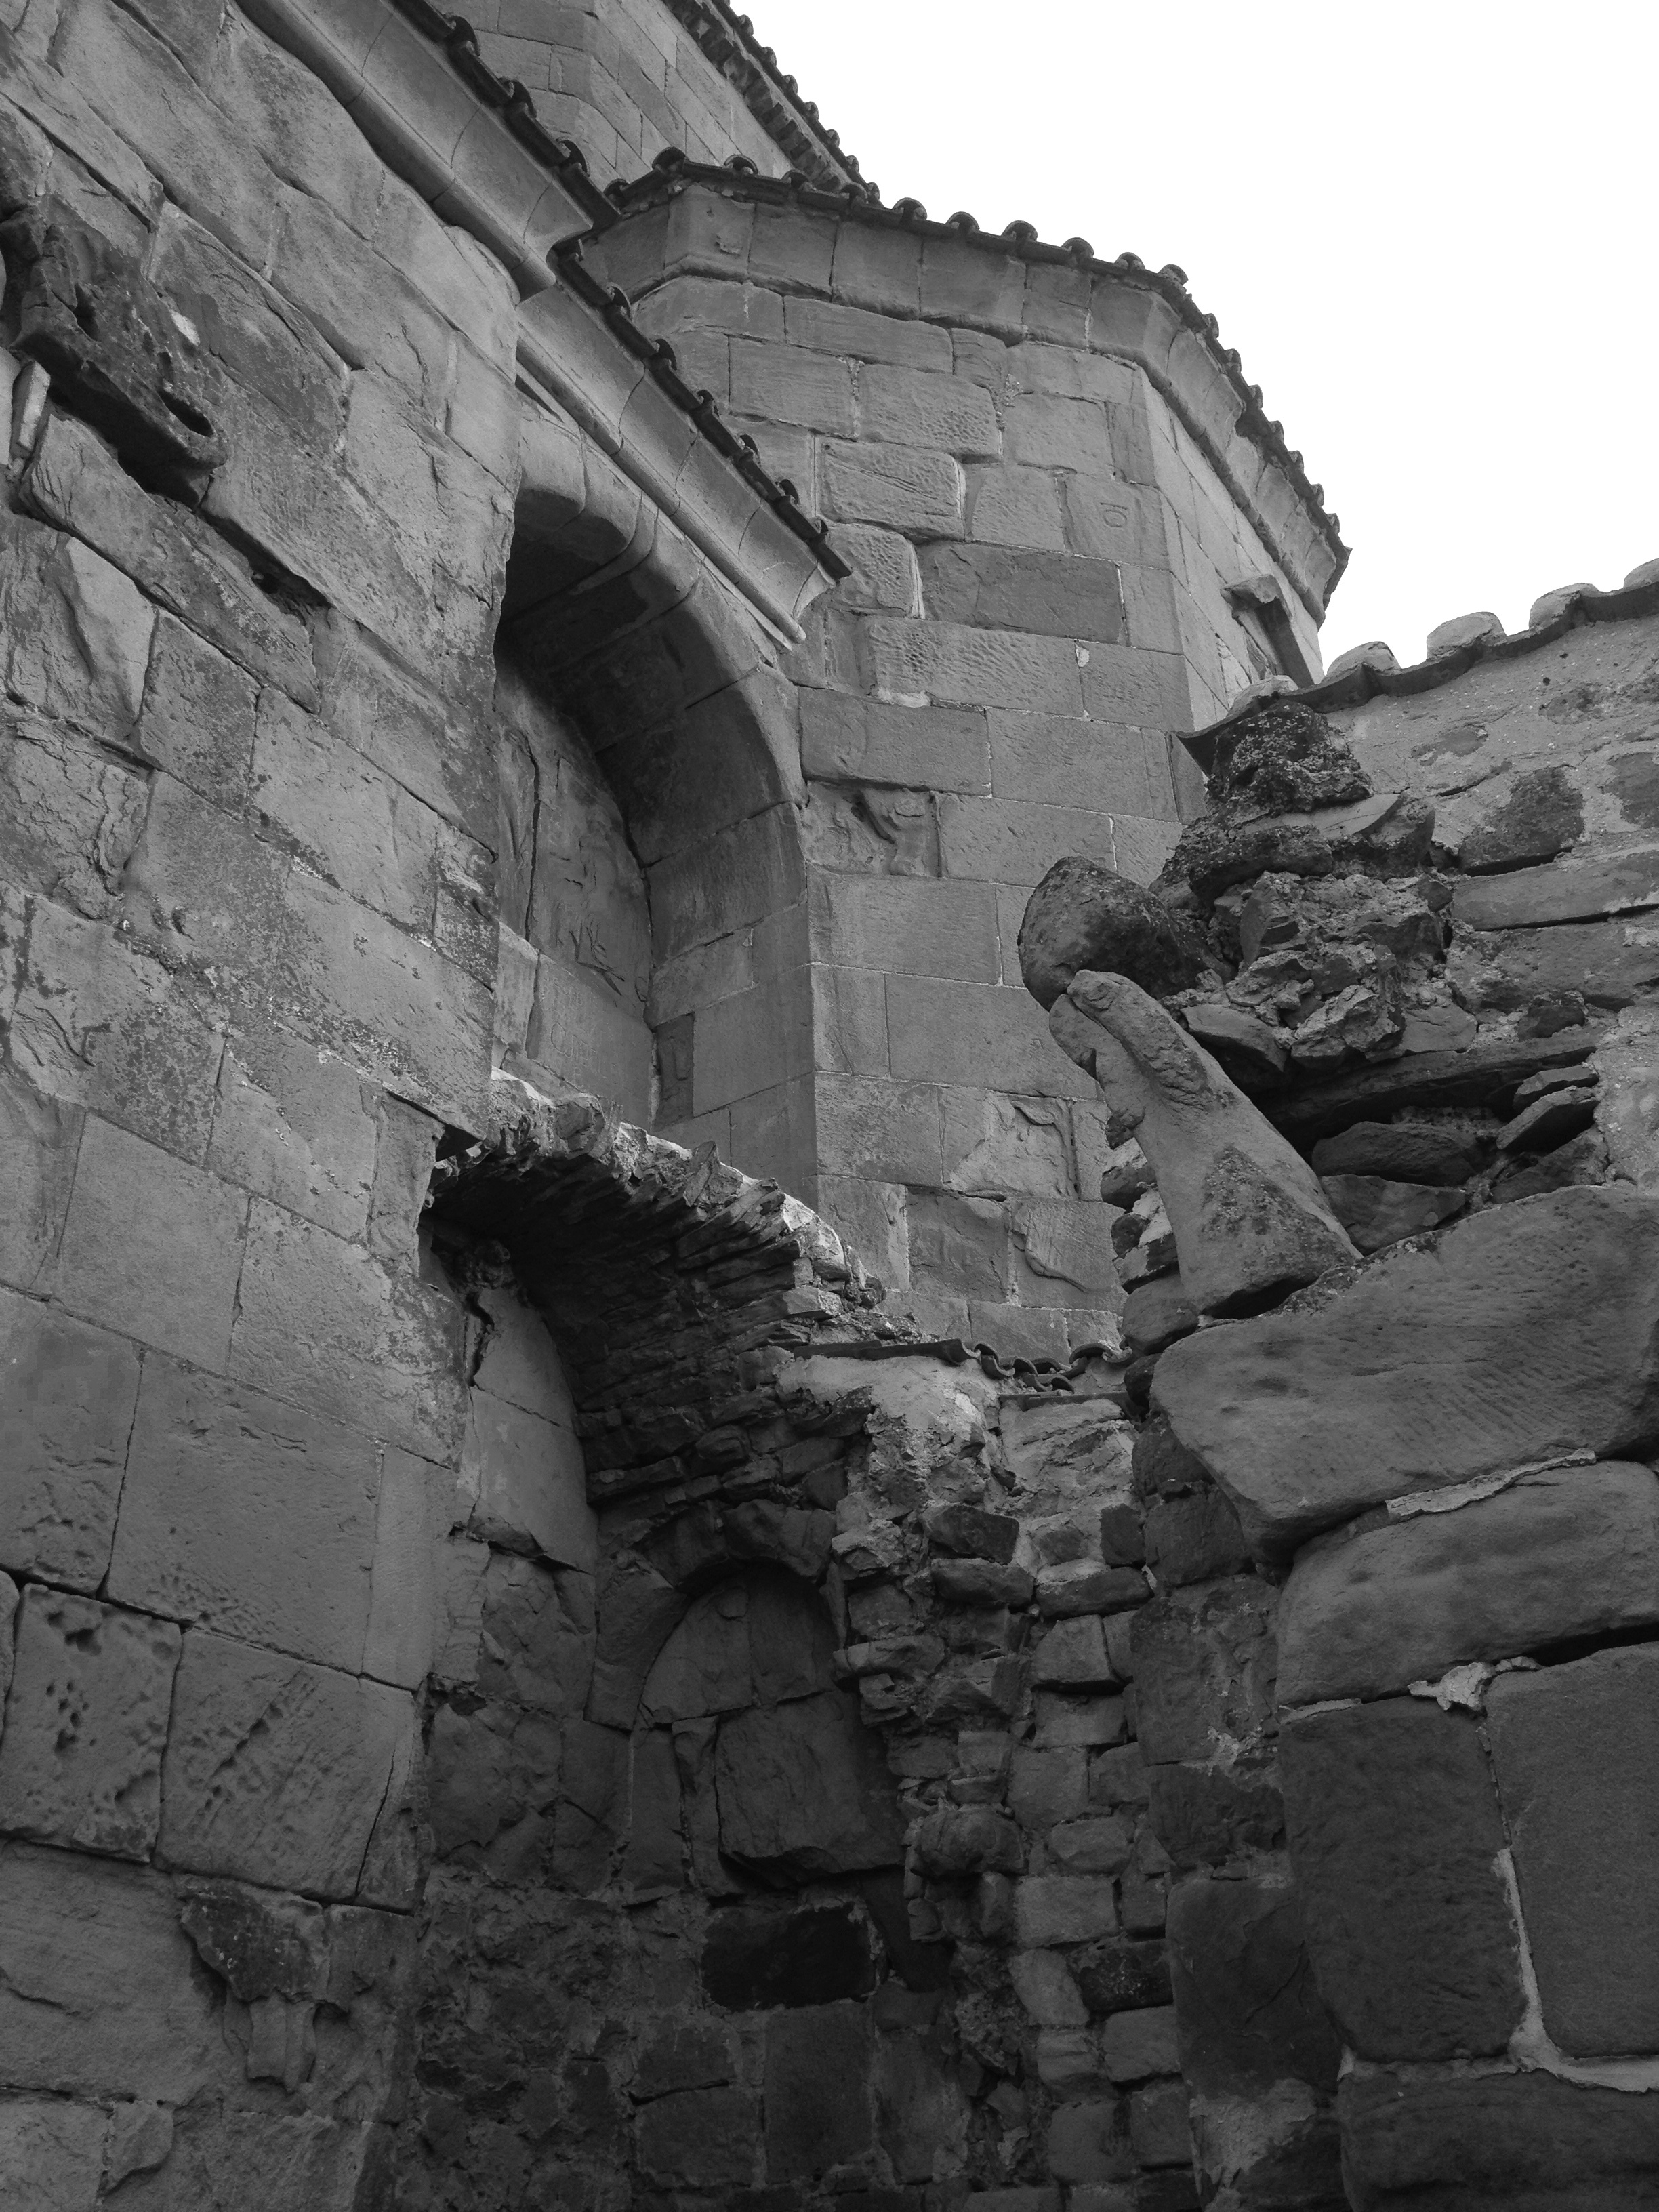
rock, black and white, architecture, white, old, wall, stone, castle, black, monochrome, temple, ruins, georgia, tbilisi, broke, monochrome photography, ancient history